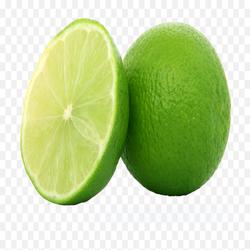
Label: Lemon